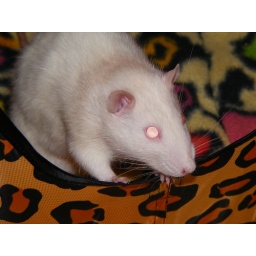
In a pop-up cat bed in the playpen.